Hande Yener

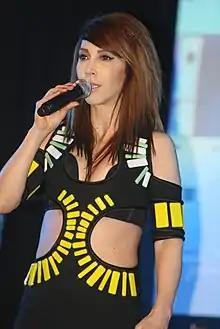
Yener performing at a concert in Dortmund, 2012

In April 2011, Yener appeared as the featured artist on two of Sinan Akçıl's songs from the album "Kalp Sesi": "Atma" and "Söndürülmez İstanbul". In June 2011, after receiving the award for the Turkish Female Pop Music Soloist of the Year at the 38th Golden Butterfly Awards, she performed the song "Bana Anlat". The song was in fact part of her ninth studio album "Teşekkürler", which was released in September 2011 by Poll Production. Released as a nutshell for her 11th year of career, she said the album's genre was primarily pop. "Teşekkürler" was released as a result of Yener's experimentation with her style in her earlier projects. All of the songs in the album were written and composed by Sinan Akçıl. "Teşekkürler" divided the minds of critics into two parts, some of whom described it as far-fetched and commented on how Yener had finally become a musician with a single and distinct style. "Bana Anlat", "Unutulmuyor", "Teşekkürler", "Havaalanı" and "Dön Bana" were the songs from this album for which separate music videos were released. Sinan Akçıl was also featured on the song "Teşekkürler". According to MÜ-YAP, the album sold 59,000 copies in the year it was released.